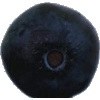
Label: Blueberry 1